Frieda Rosenthal

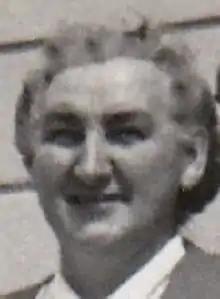

Frieda Rosenthal (born Frieda Schrinner: 9 June 1891 – 15 October 1936) was a Berlin local politician and, after 1933, active in resisting the Nazi régime. Concerned that, under interrogation, she had inadvertently implicated a fellow activist, she died by hanging herself, using a radiator, in her prison cell.